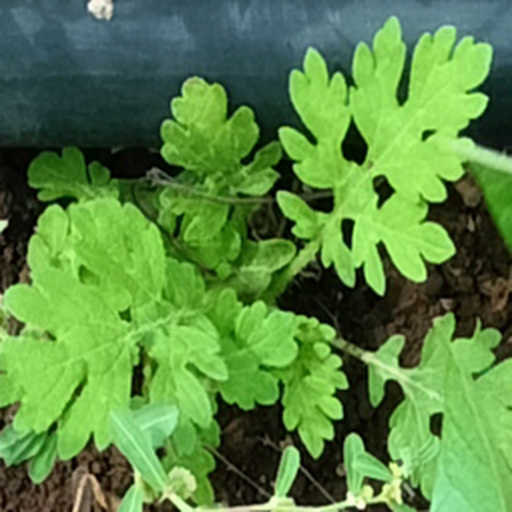
Weed species: Gajar_gavat_(Parthenium hysterophorus)